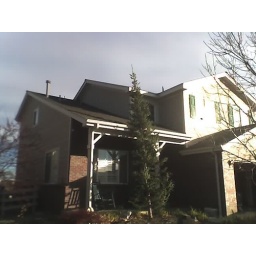
Nov. 19th Xmas tree propped against the house prior to trimming